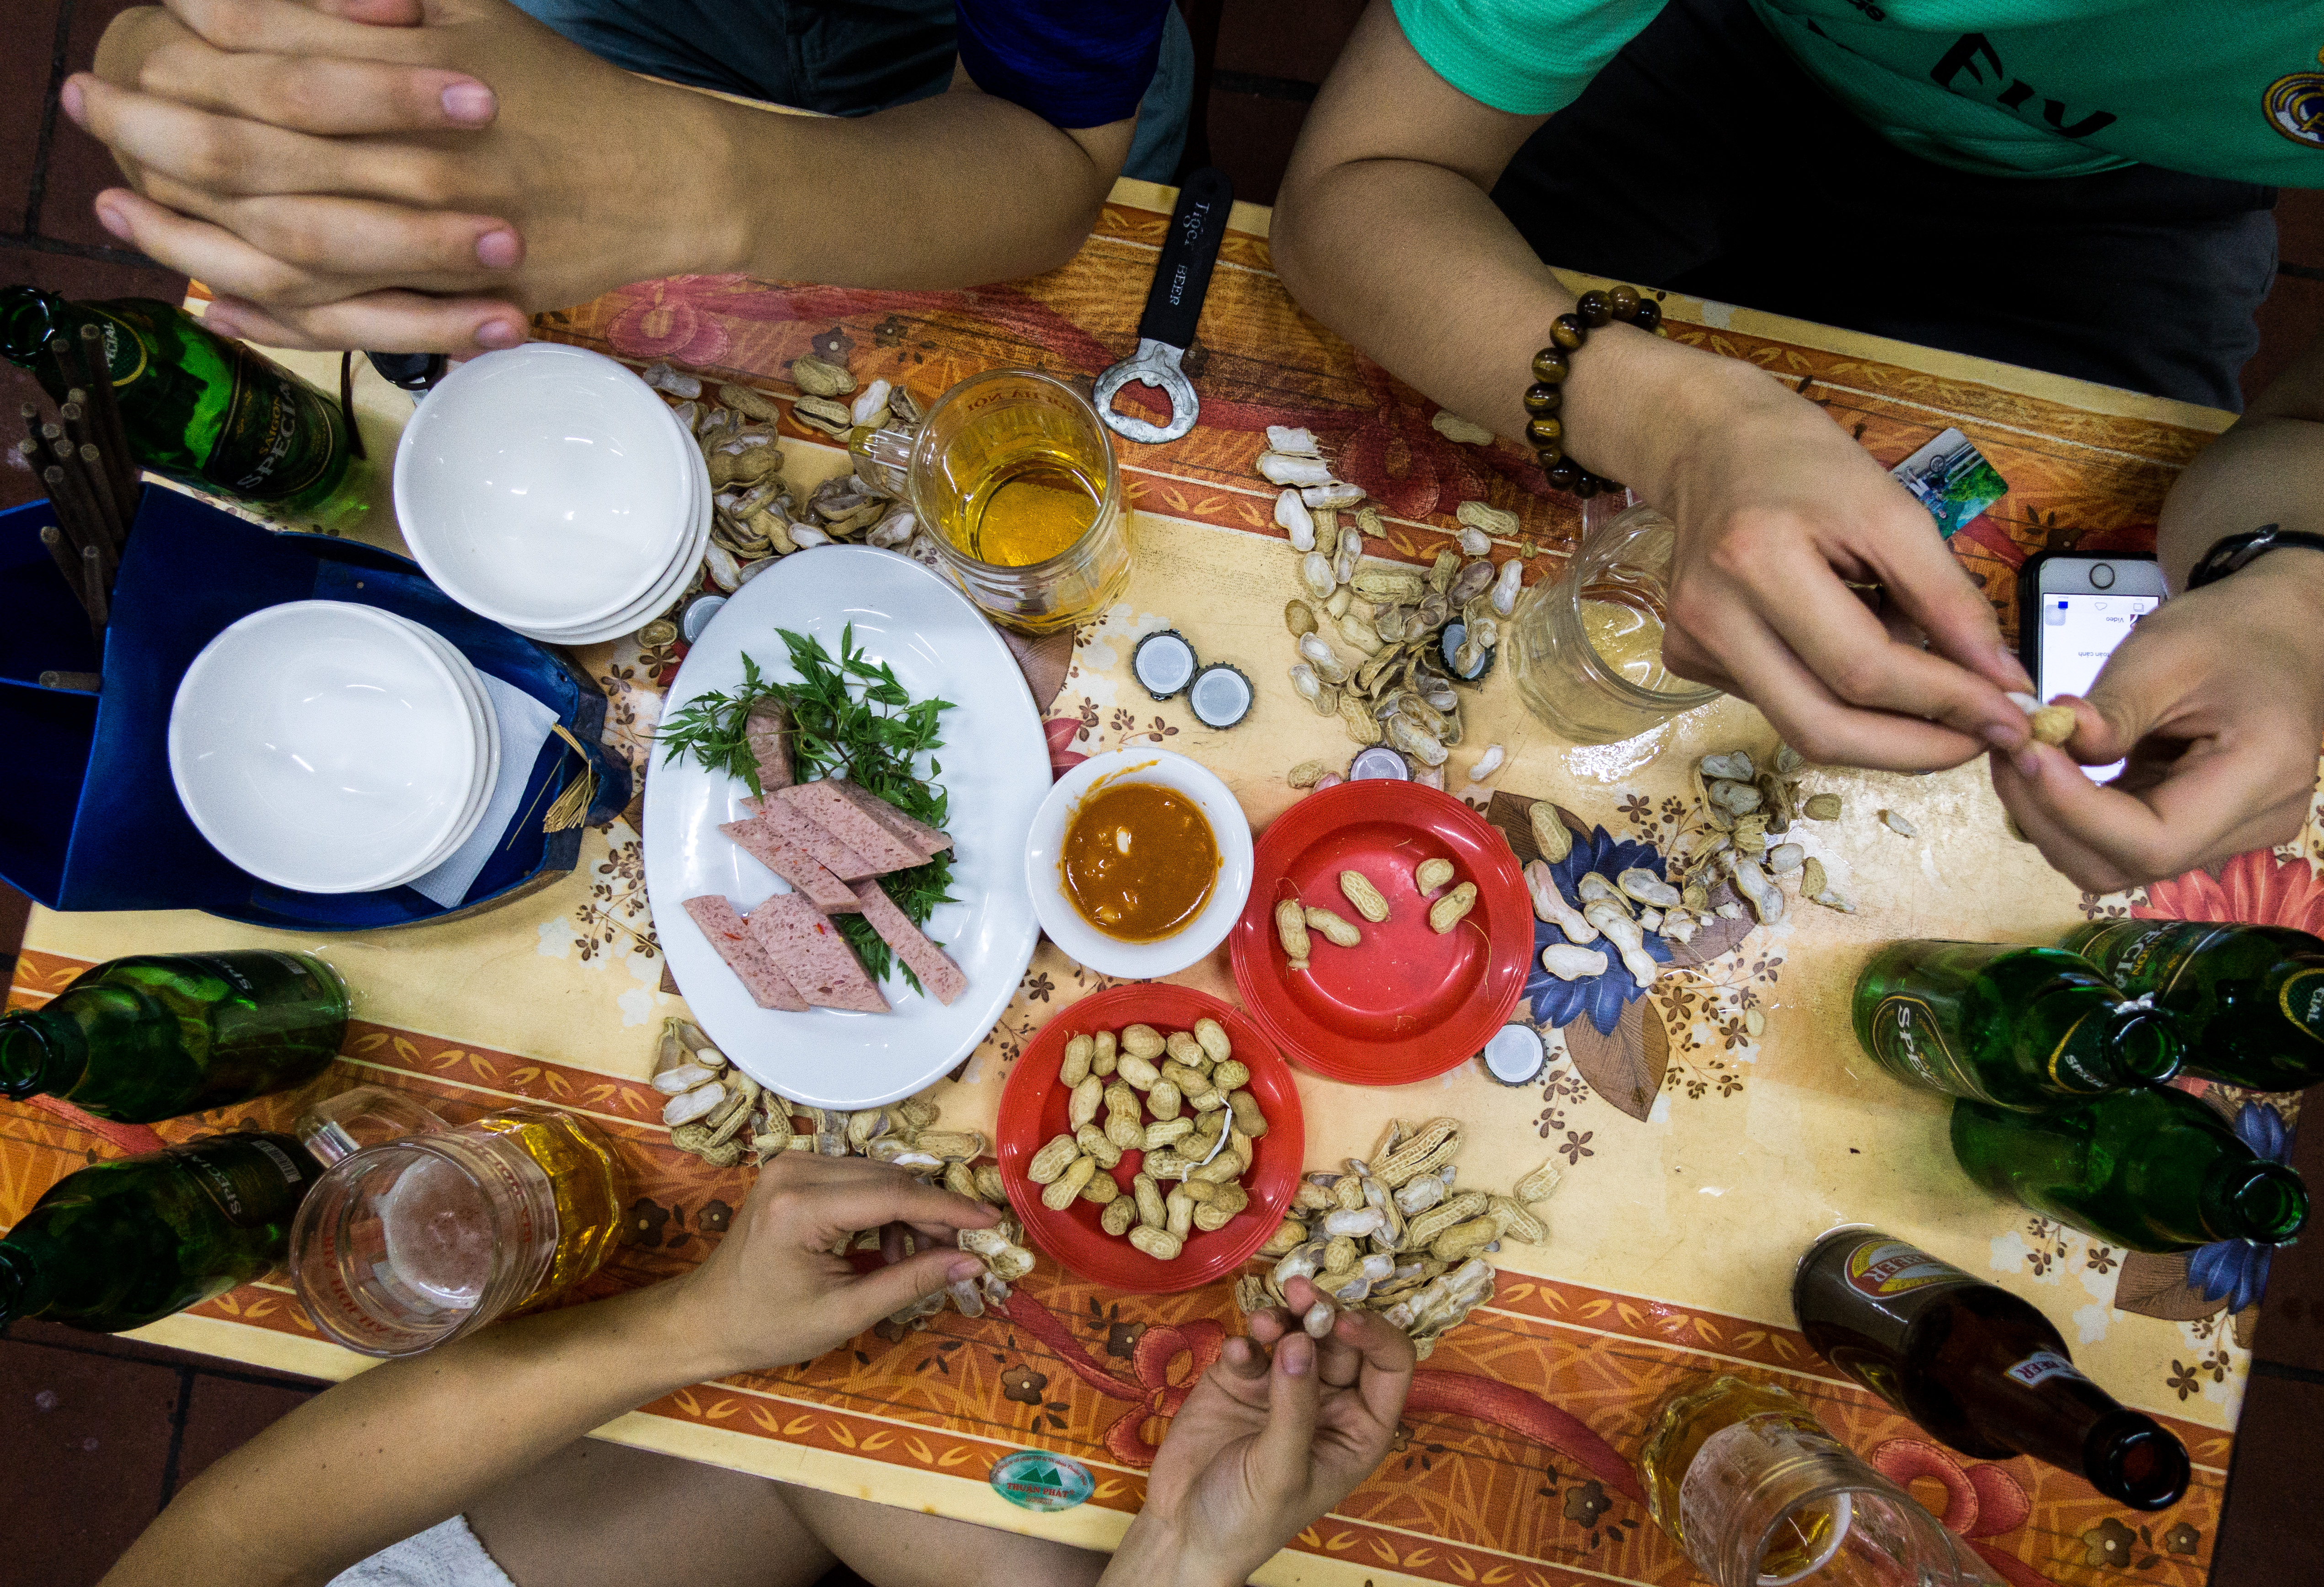
meal, food, cuisine, dish, comfort food, recreation